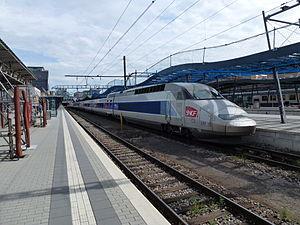
Un TGV de l’SNCF reste sur une voie à la gare de Luxembourg en juillet 2011.